Verónica Leal

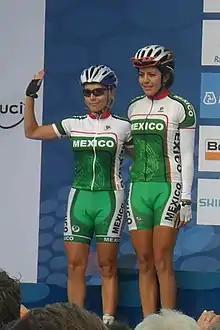
Leal (left) at the 2012 UCI Road World Championships

Claudia Verónica Leal Balderas (born 15 October 1977) is a Mexican road cyclist. She participated at the UCI Road World Championships on ten occasions between 2004 and 2014.